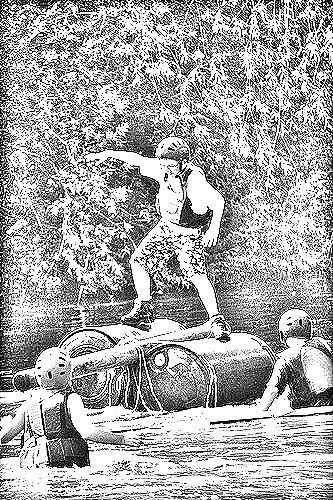
Portrait style: Sketch Portrait